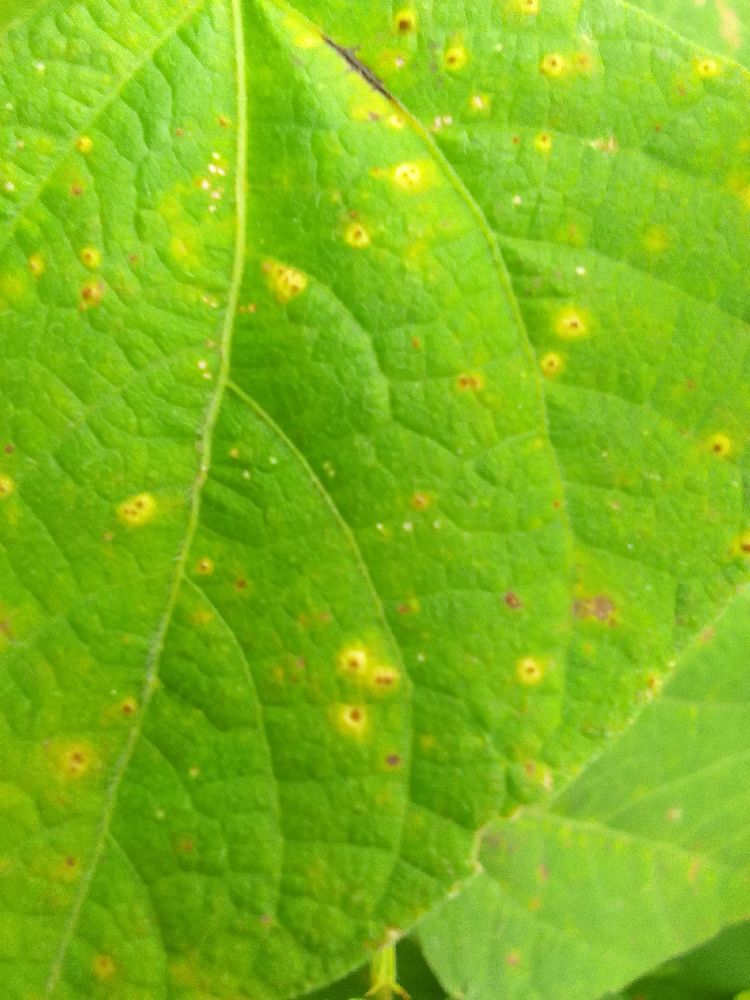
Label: rust